The Last Metro (1945 film)

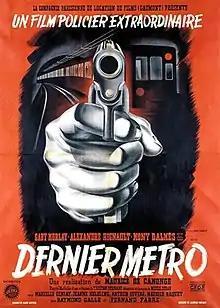

The Last Metro (French: Dernier métro) is a 1945 French crime film directed by Maurice de Canonge and starring Gaby Morlay, Alexandre Rignault and Mony Dalmès. It was based on the 1912 novel "Mathilde et ses mitaines" by Tristan Bernard.